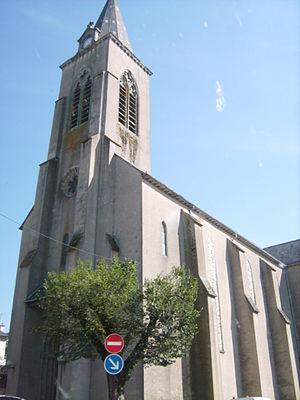
Photographie de l'Église de Réquista (Aveyron).
Réquista est une commune française, située dans le département de l’Aveyron en région Occitanie.